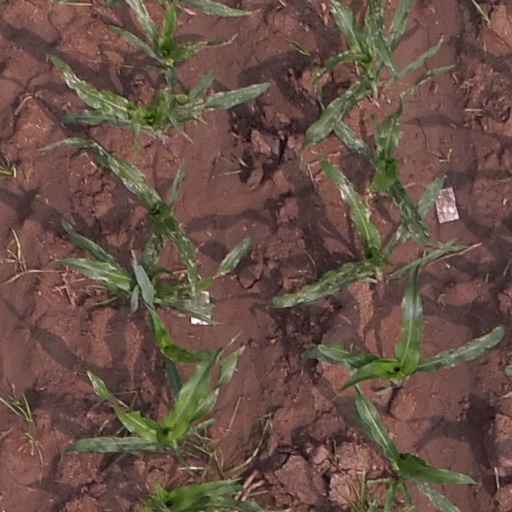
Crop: maize; corn